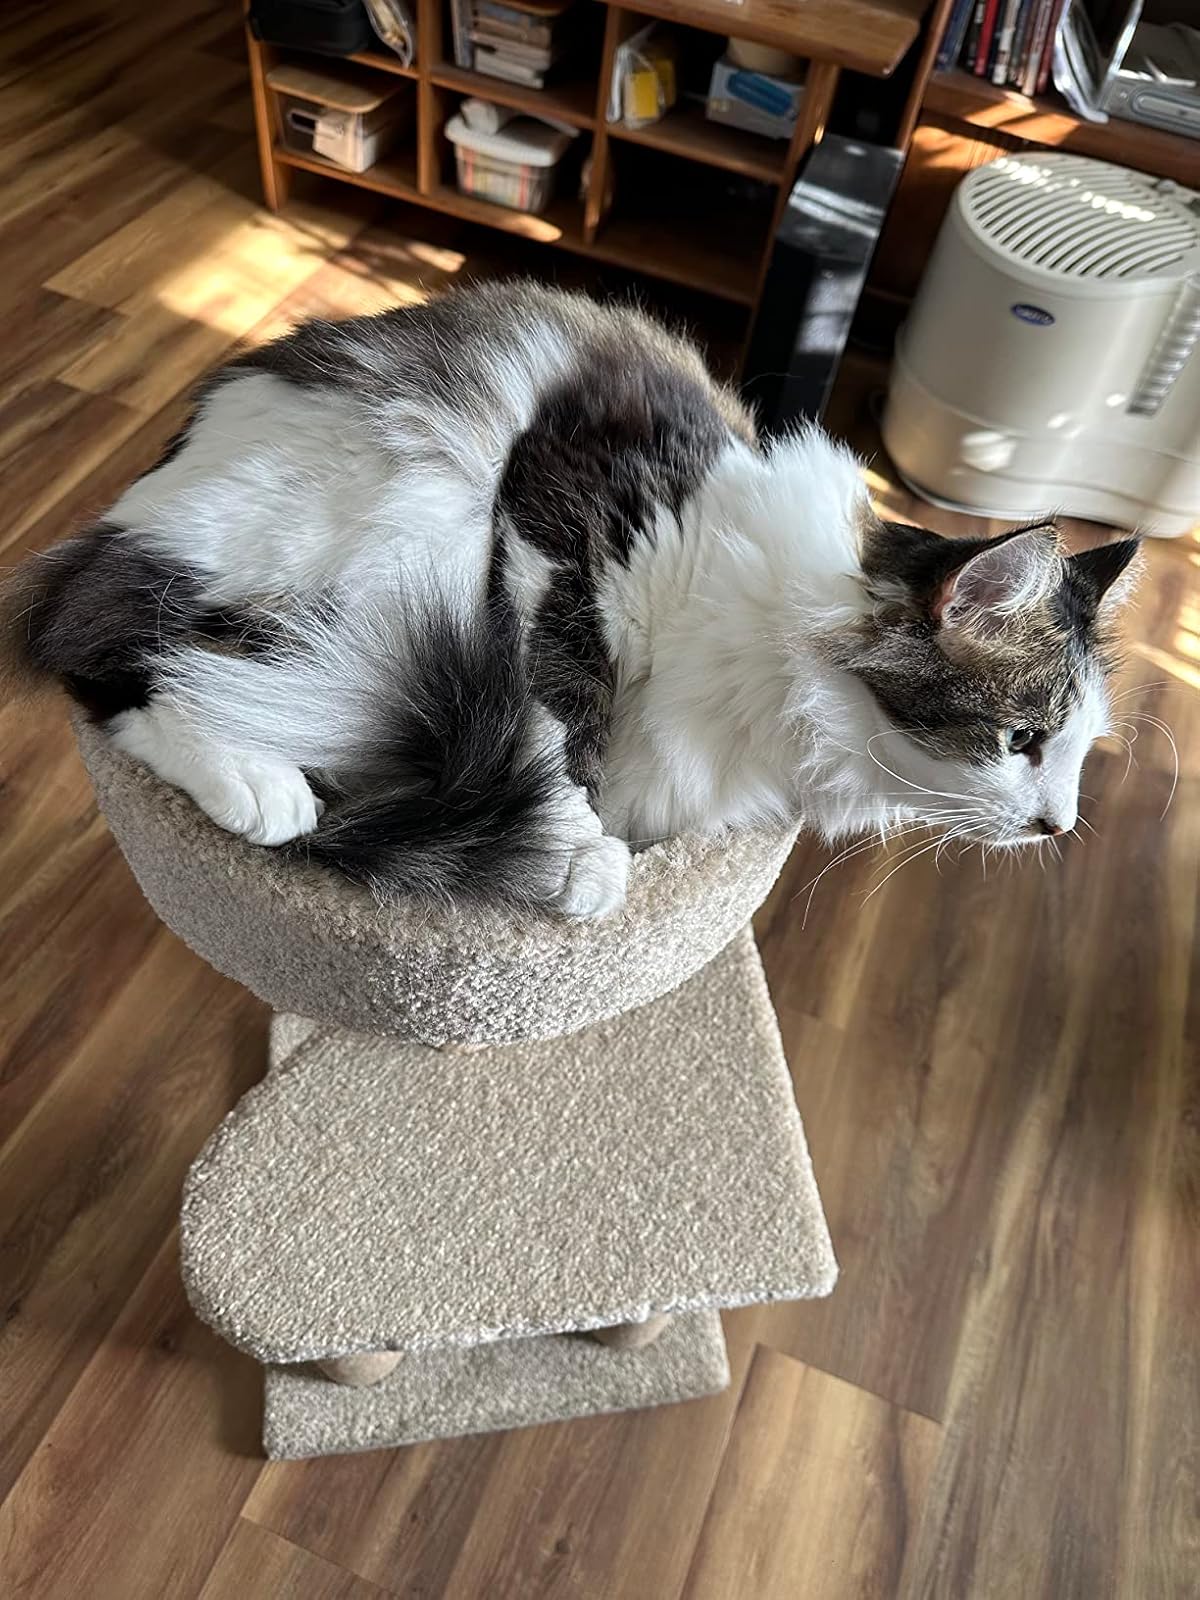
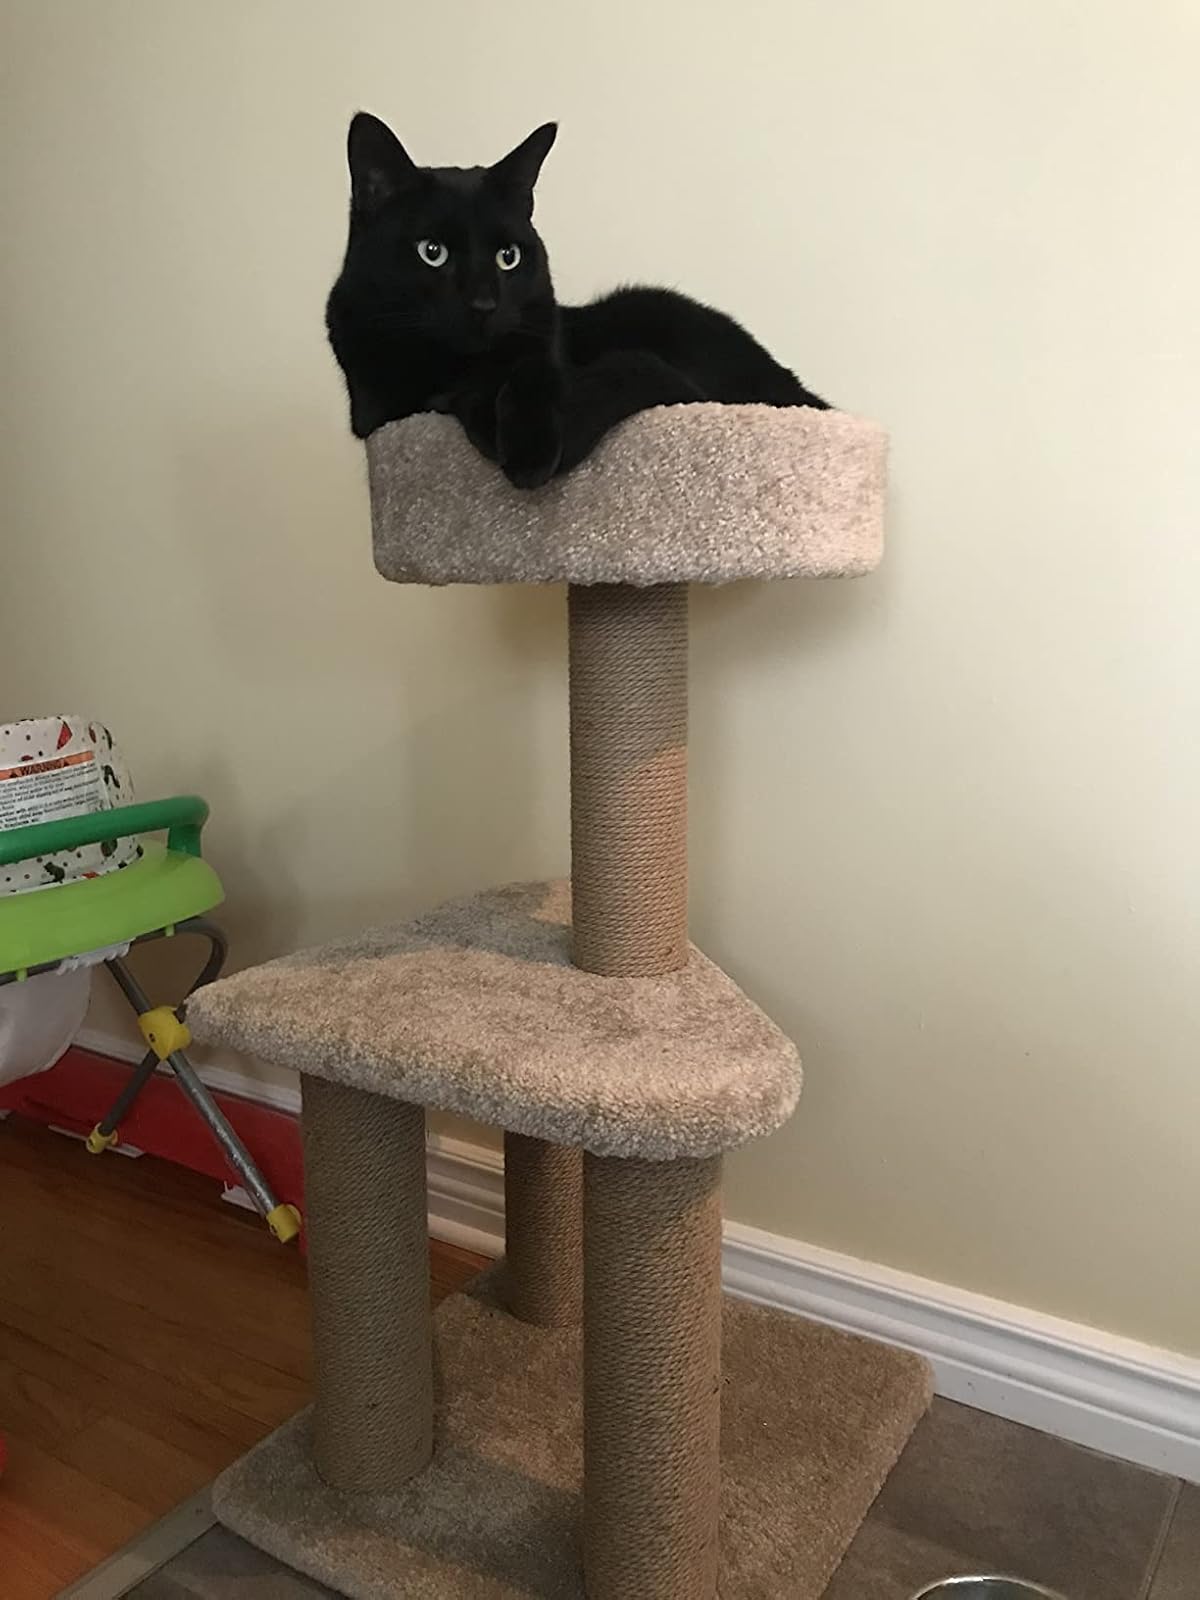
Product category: items_cat tree
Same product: yes